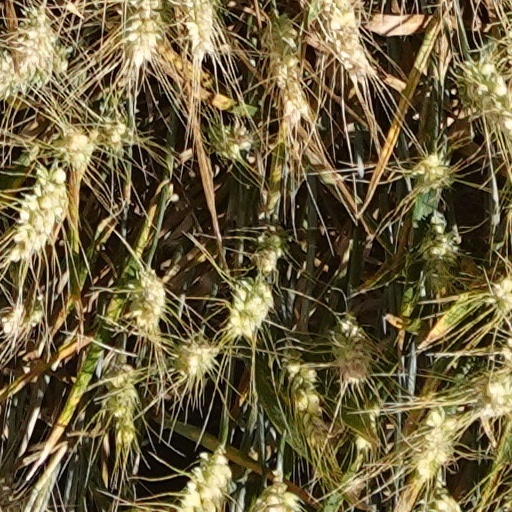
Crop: wheat